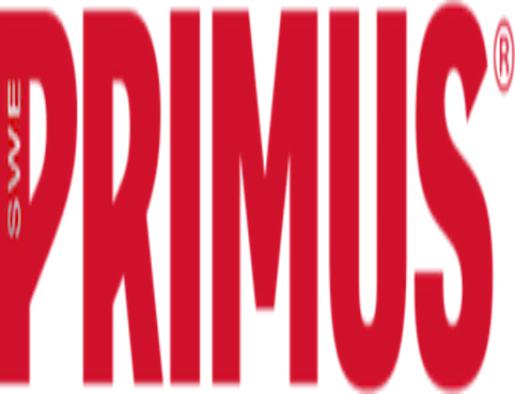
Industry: Others